1934–35 Southampton F.C. season

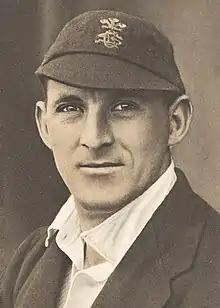
Laurie Fishlock was Southampton's top scorer in 1934–35, with seven goals in the league and two in the FA Cup.

Southampton used 23 different players during the 1934–35 season, thirteen of whom scored during the campaign. The team played in a 2–3–5 formation throughout, using two full-backs, three half-backs, two outside forwards, two inside forwards and a centre-forward. Outside-right Fred Tully appeared in all but two of the club's league games during the campaign, followed by right-back Charlie Sillett who played in 39 league and both FA Cup games. Outside-left Laurie Fishlock finished as the season's top scorer with seven goals in the Second Division and two in the FA Cup, followed by centre-forward Norman Cole on eight goals, then centre-half Johnny McIlwaine on seven.